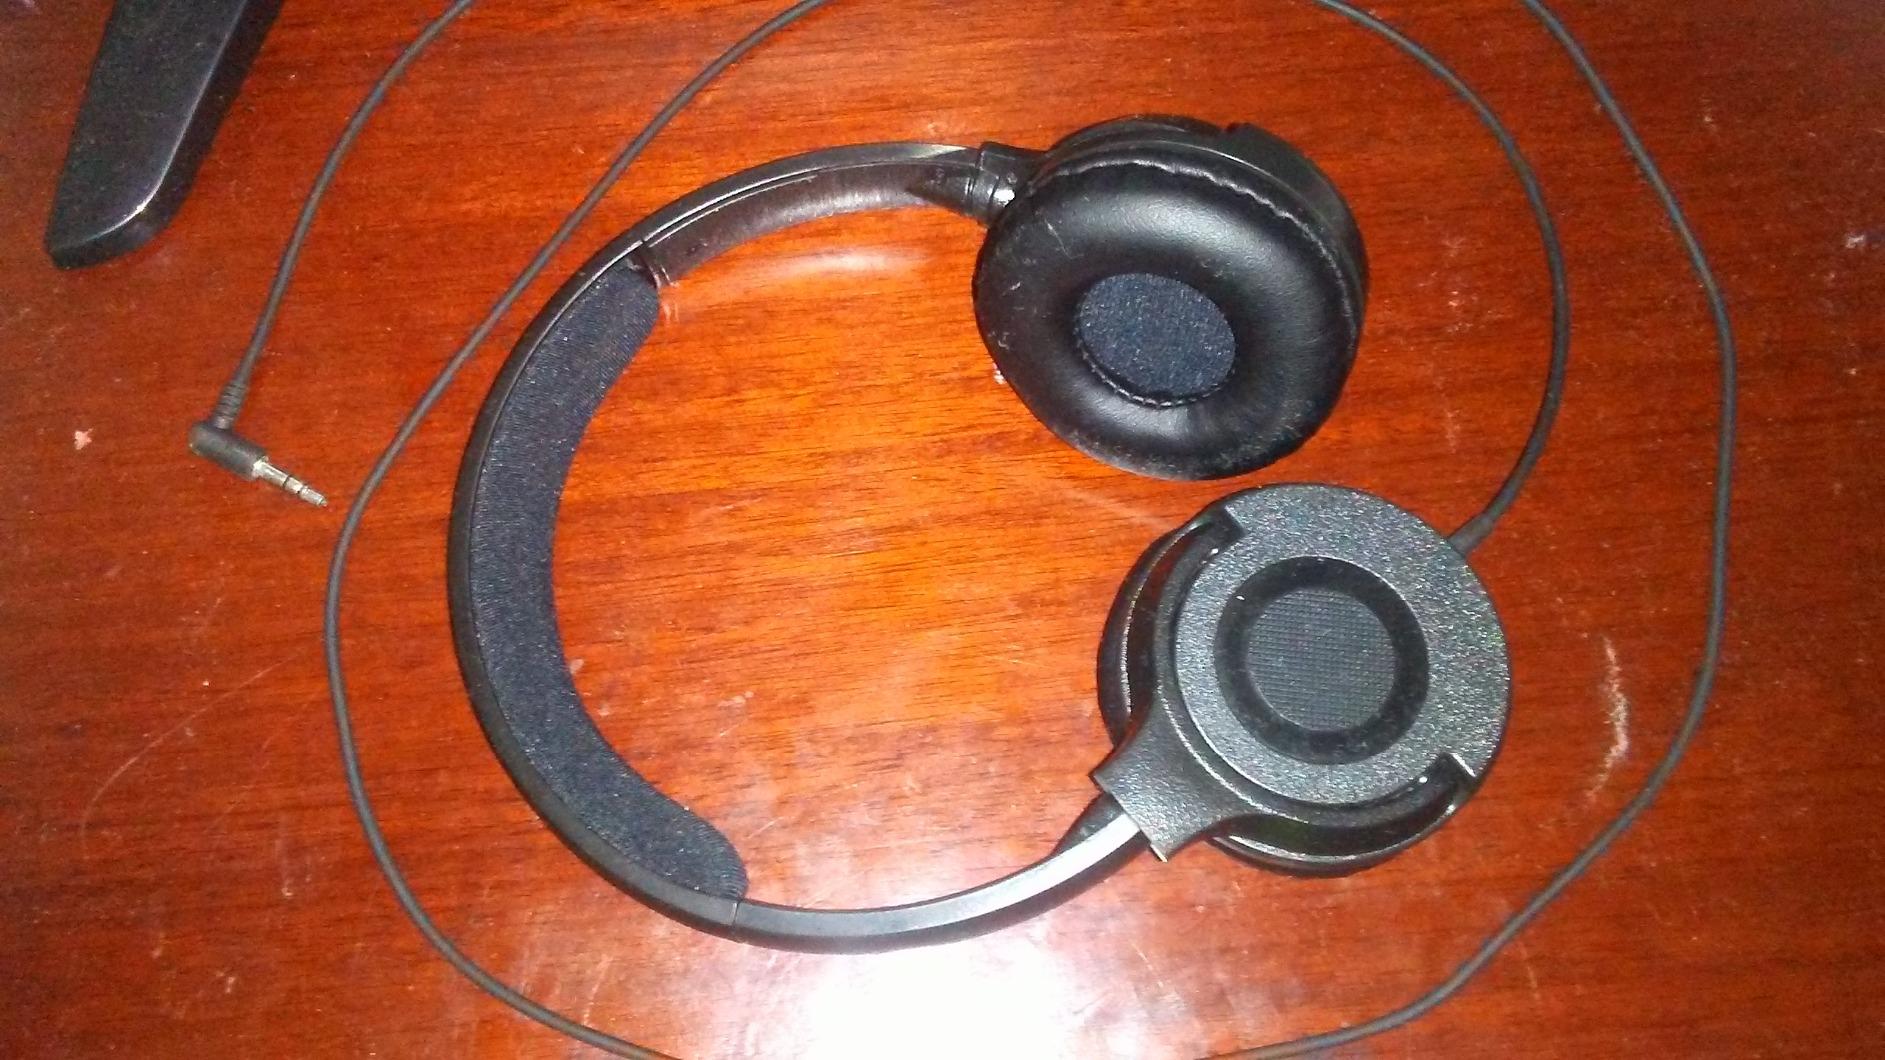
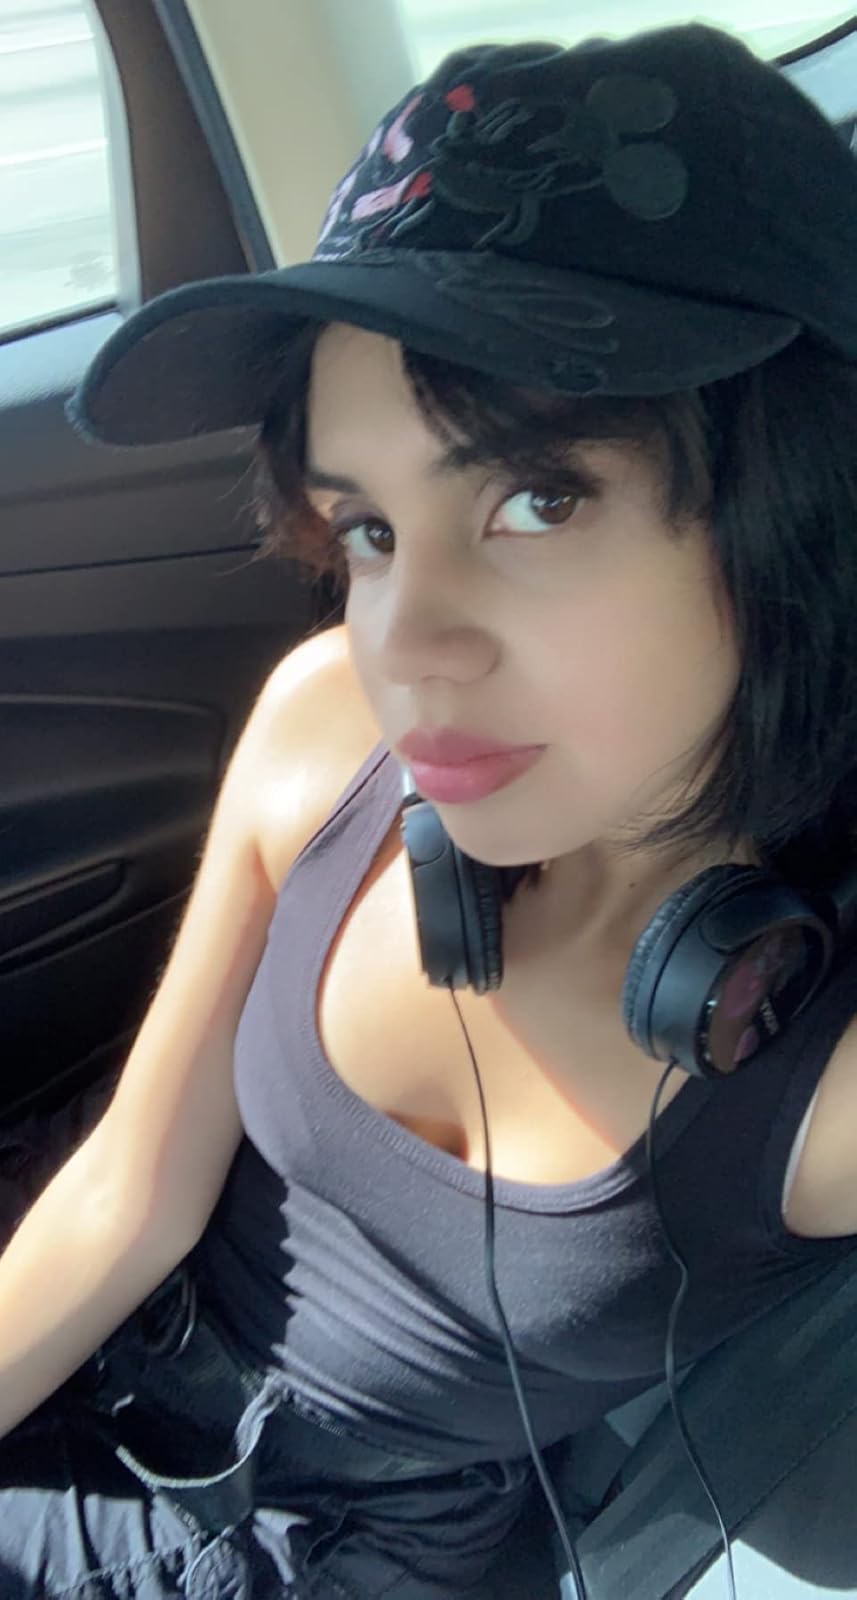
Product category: headphones
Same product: no